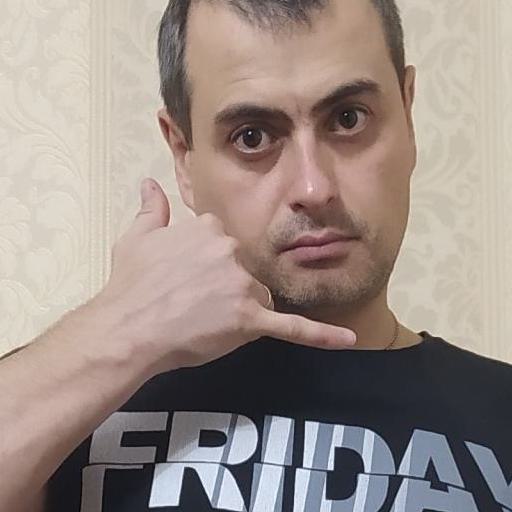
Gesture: call